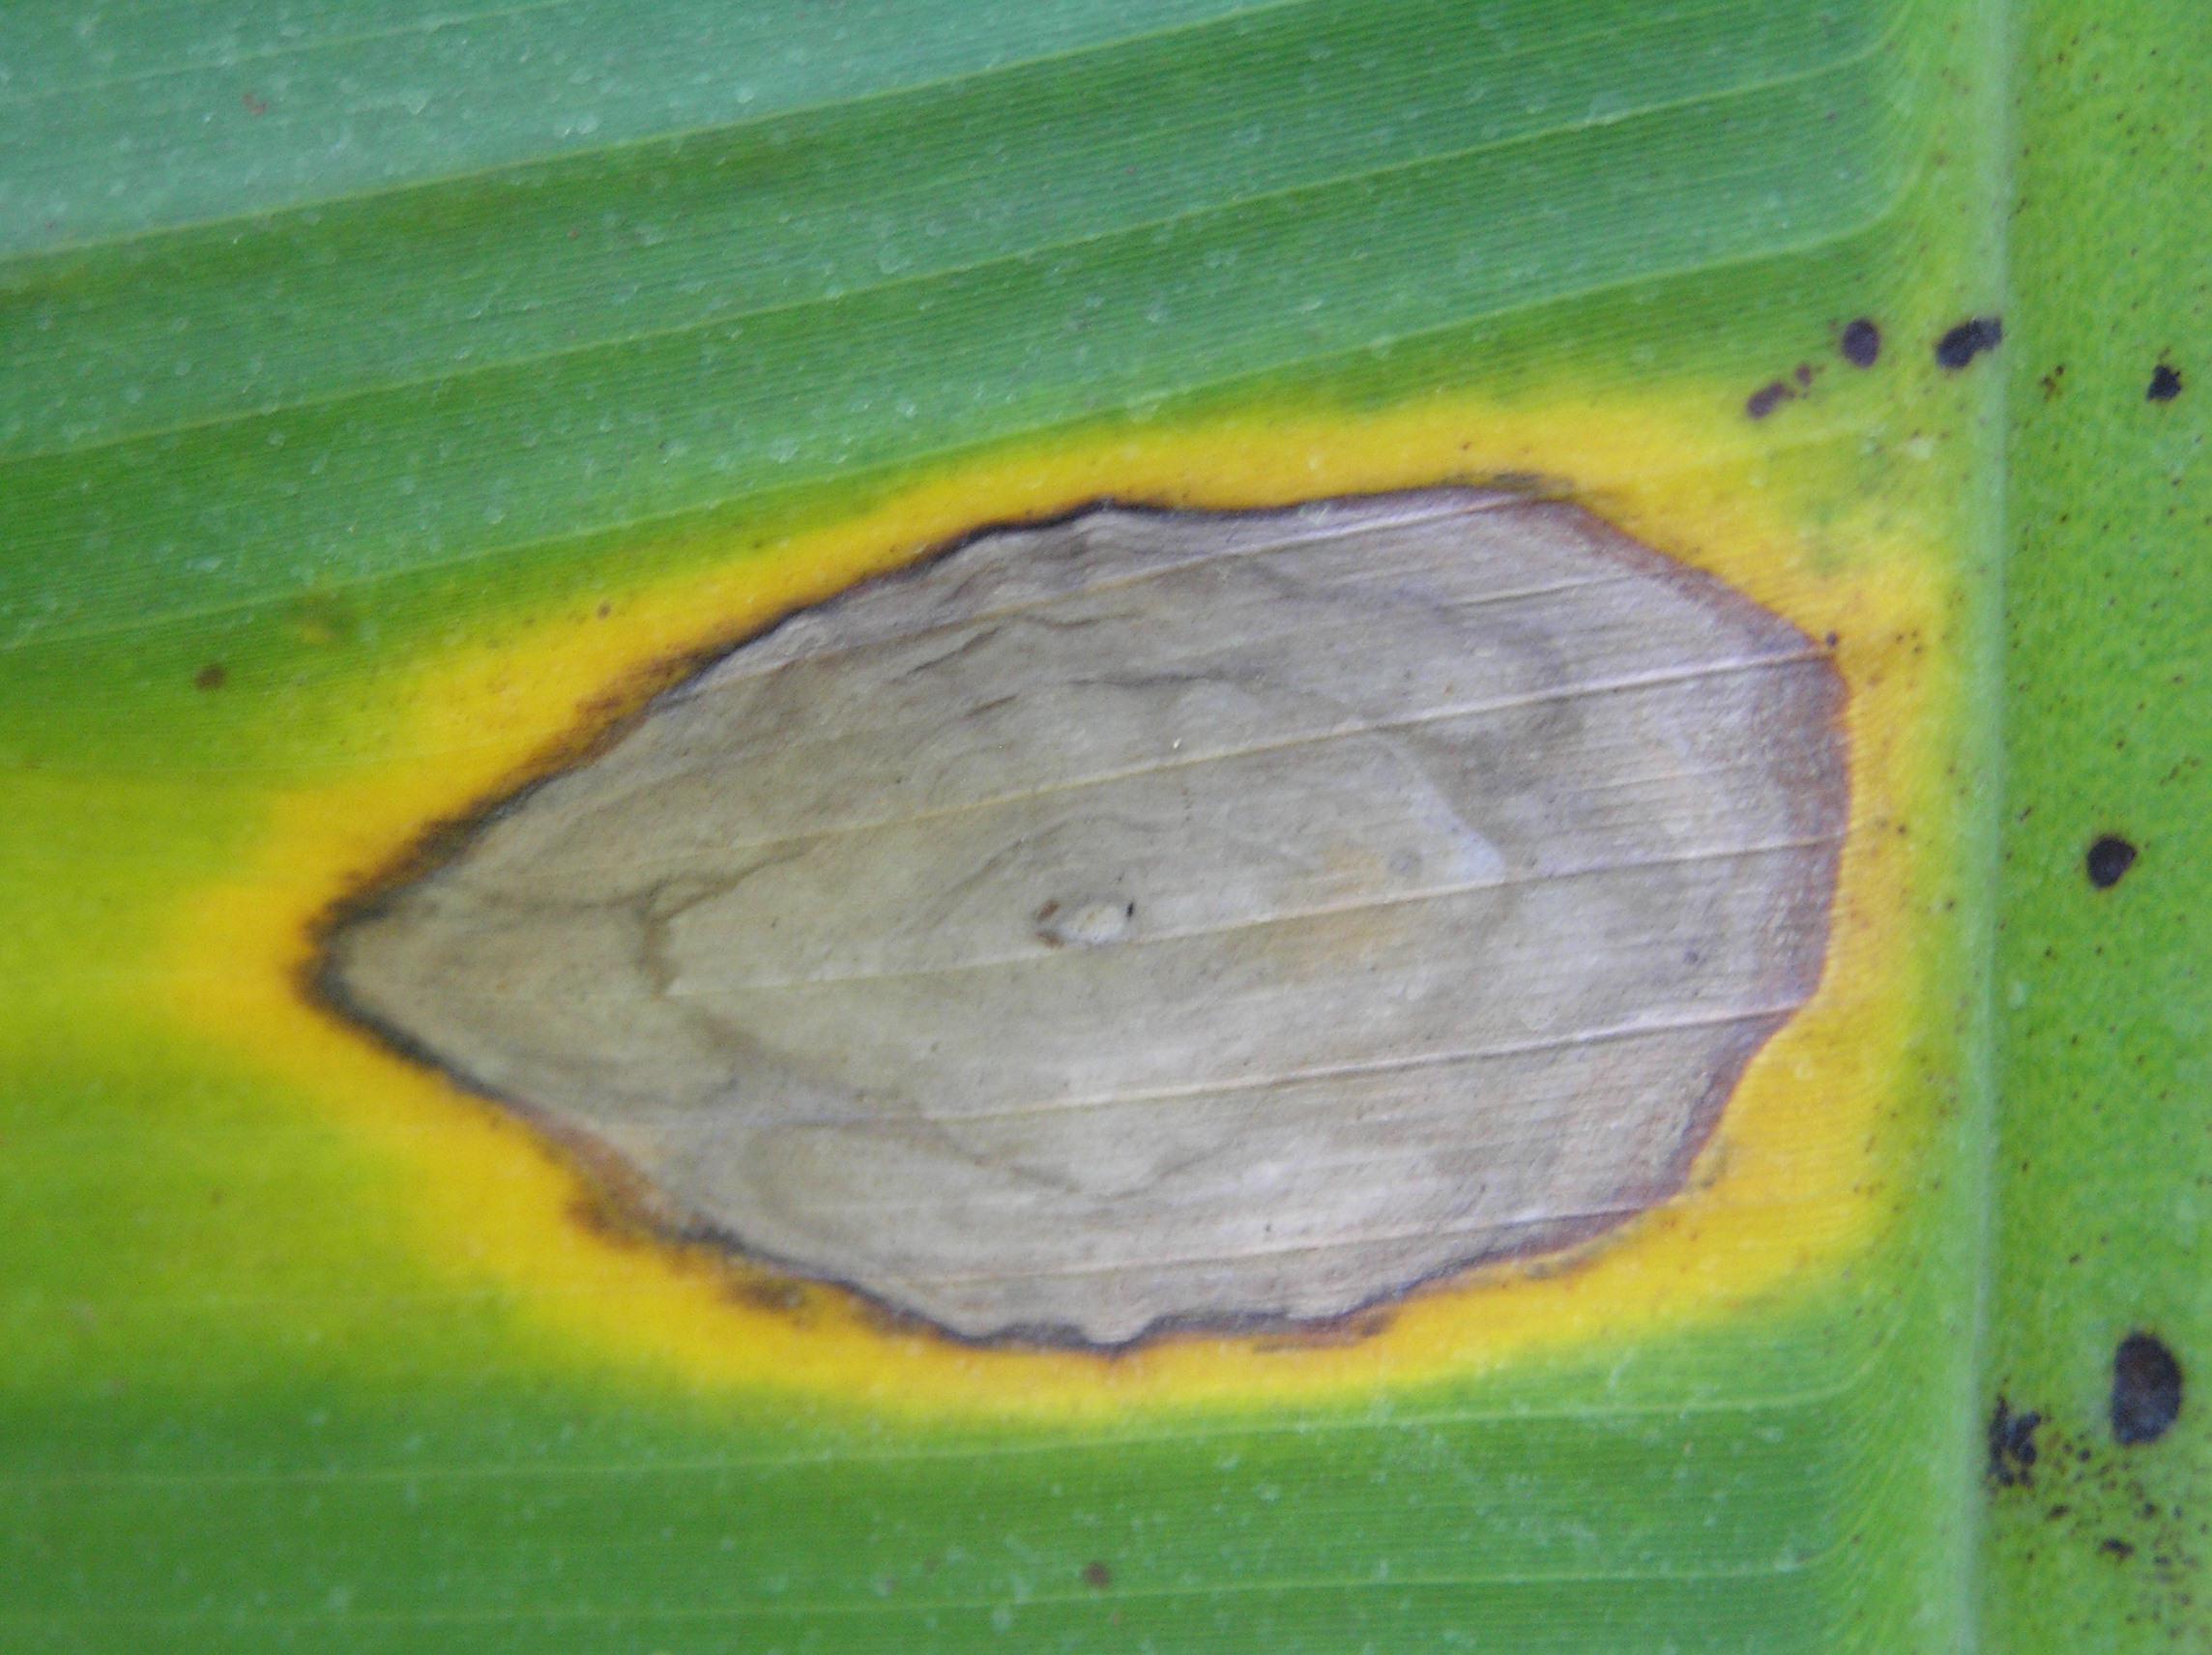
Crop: unknown
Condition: banana_banana_cordana_spot